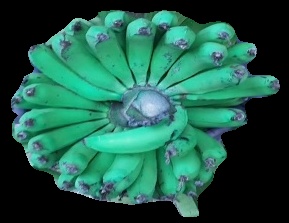
Variety: pachbale
Grade: grade2